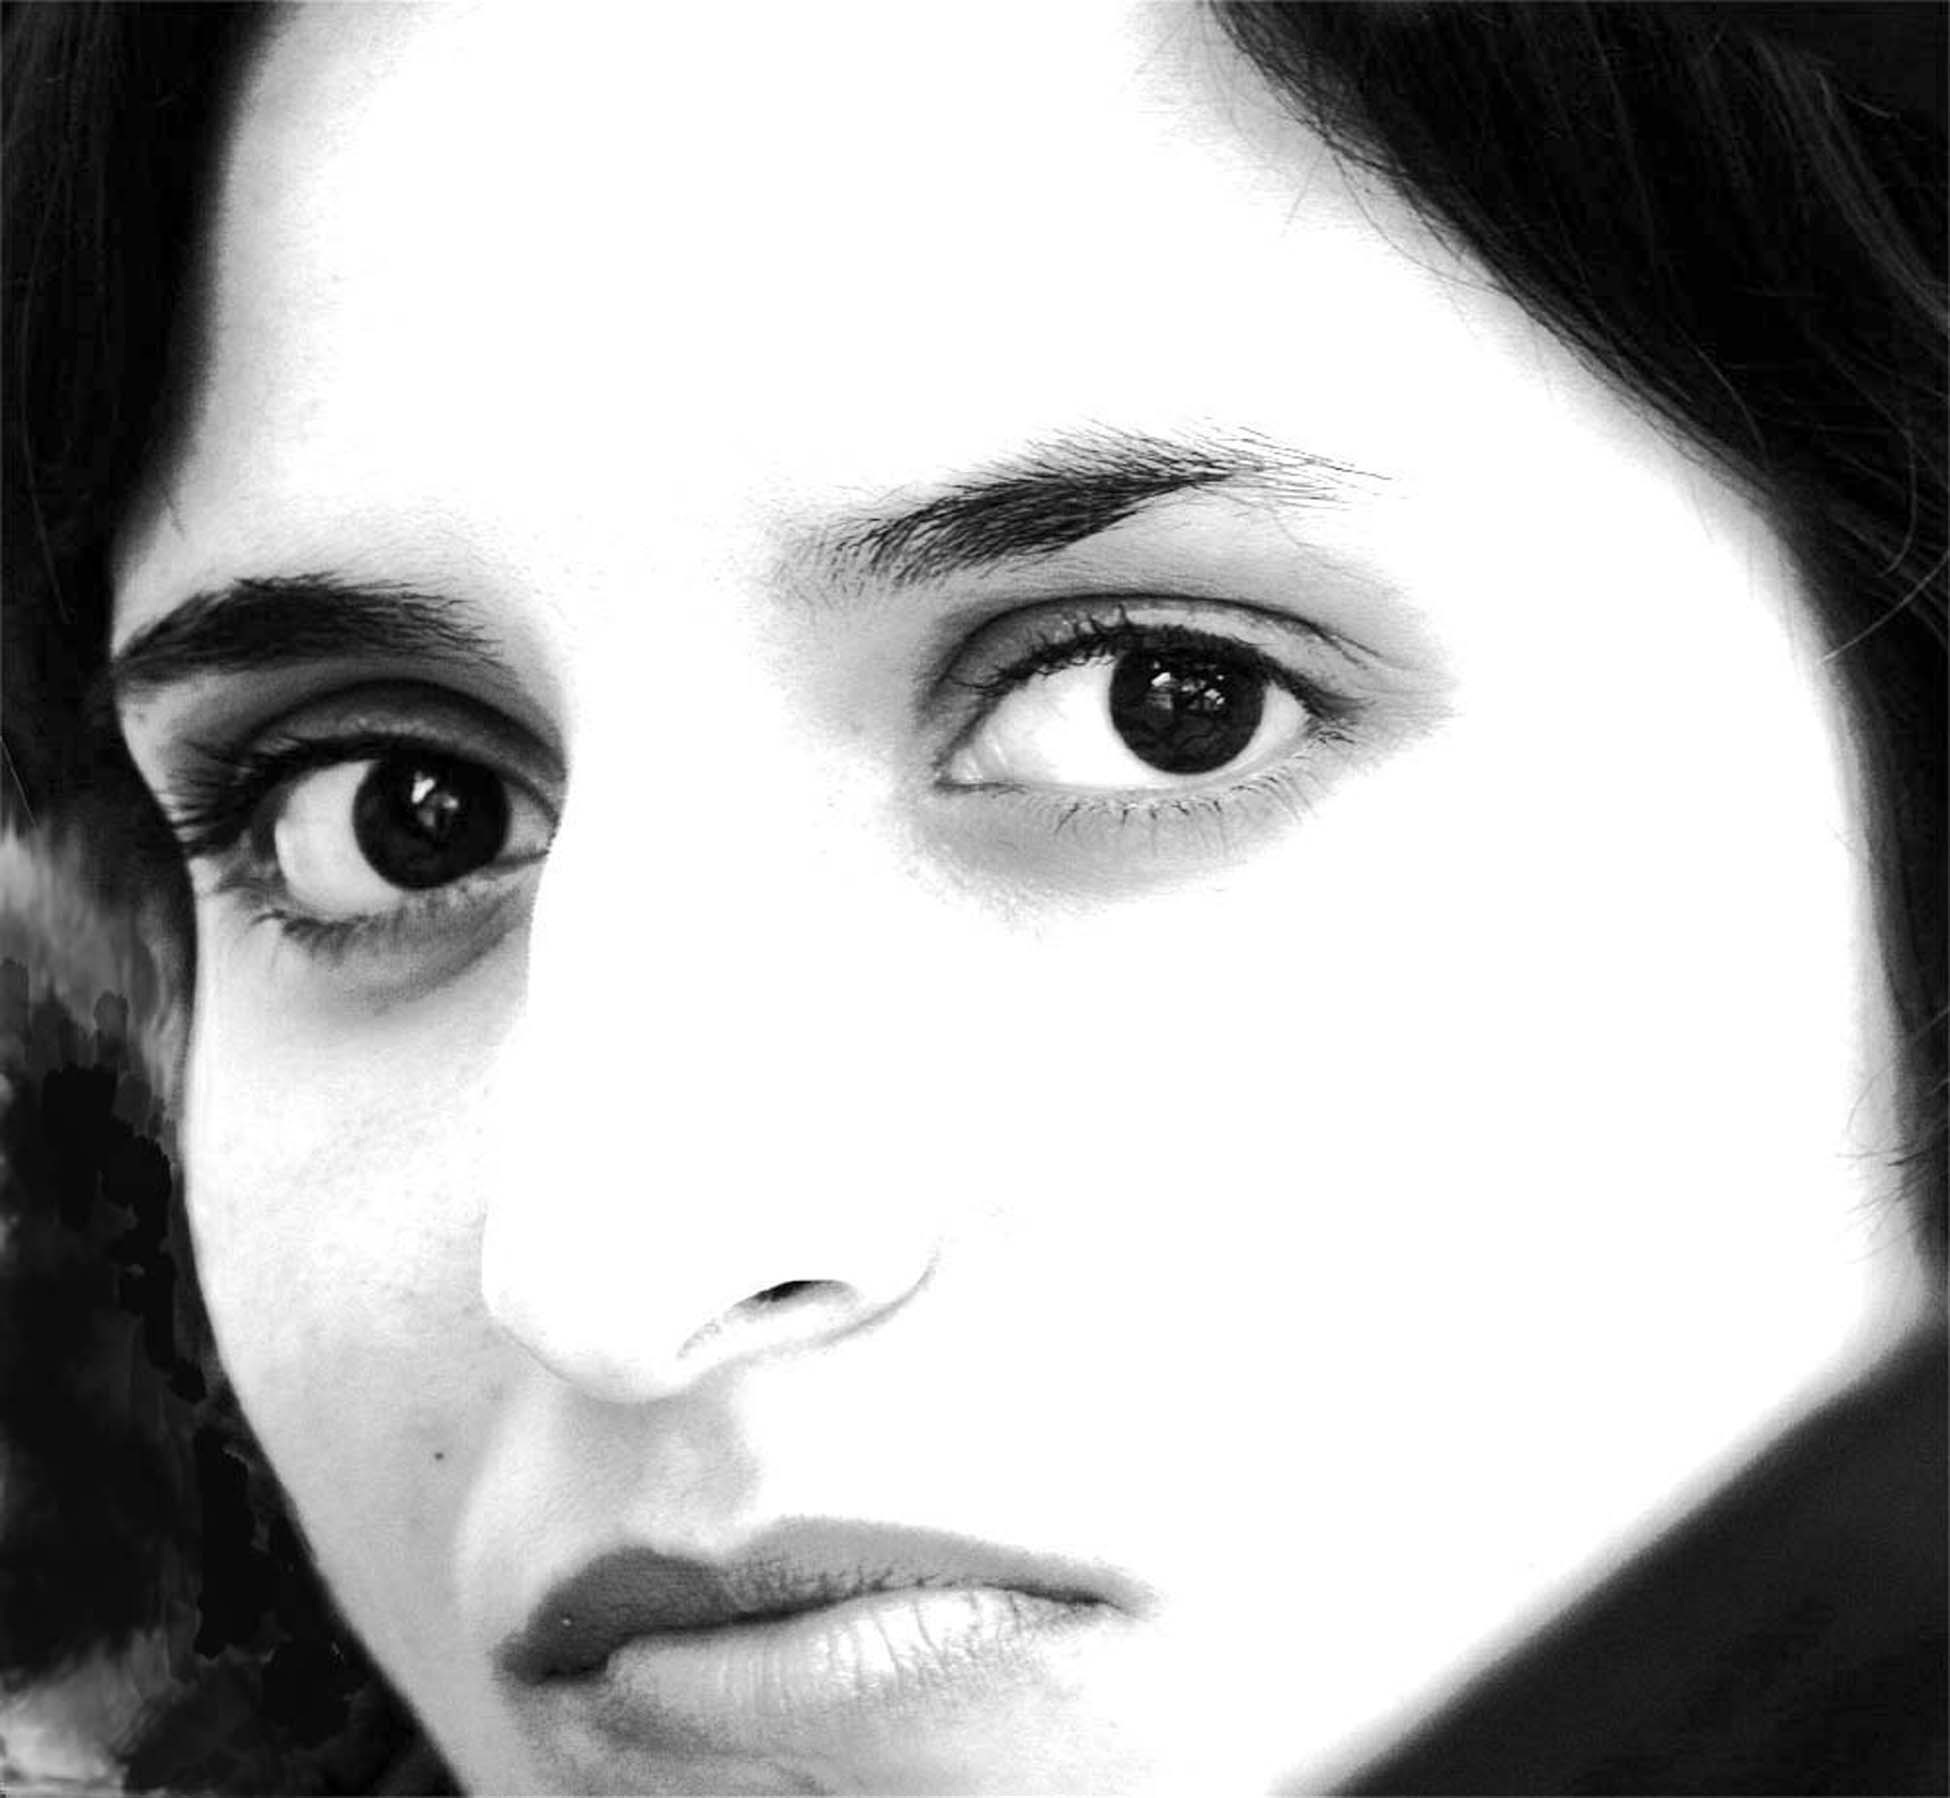
black and white, woman, white, photography, view, portrait, model, black, monochrome, eyebrow, eyelash, close up, human body, face, nose, eyes, drawing, eye, head, beauty, organ, photo shoot, monochrome photography, portrait photography, bewitching